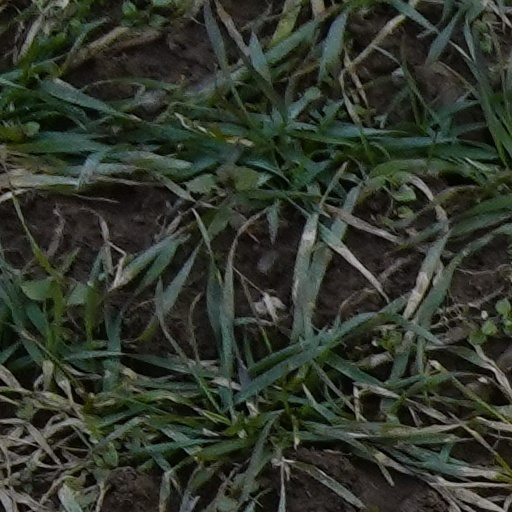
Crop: wheat